Dau Tieng Solar Power Project

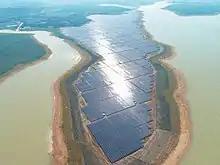
Bird's eye view of Dau Tieng Project

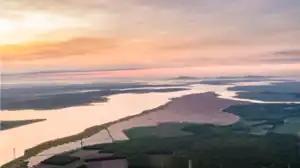
Bird's eye view of Dau Tieng Project after completion

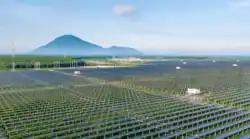
Bird's eye view of installation works at PV Arrays

Dau Tieng Solar Power Project is a photovoltaic power farm spread over a total area of which is located right next to Dau Tieng Lake, one of the largest shallow lakes in Vietnam, in Tan Chau and Duong Minh Chau Districts, Tan Hung, Tay Ninh Province, 100 km from Ho Chi Minh City, in the south of Vietnam.